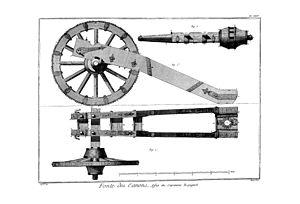
Robert Bénard est un graveur français, né à Paris en 1734 et mort après 1785.